Jingū taima

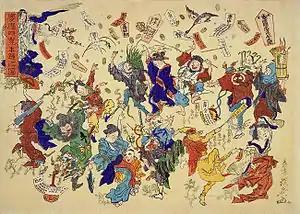
The end of the Edo period witnessed the rise of public festivities and protests known as triggered by reports of talismans raining from the sky.

In 1871, an imperial decree abolished the and allotted the production and distribution of the amulets, now renamed "Jingu Taima", to the shrine's administrative offices. It was around this time that the talisman's most widely known form – a wooden tablet containing a sliver of cedar wood known as wrapped in paper on which is printed the shrine's name (天照皇大神宮, "Amaterasu-ōmikami-jingū") and stamped with the seals of the shrine (皇大神宮御璽, "Kōtai Jingū Gyoji") and its high priest (大神宮司之印, "Daijingūji no In") – developed. In 1900, a new department, the , took over production and distribution duties. The distribution of "Jingu Taima" was eventually delegated to the in 1927 and finally to its successor, the Association of Shinto Shrines, after World War II. The Association nowadays continues to disseminate "Jingu Taima" to affiliated shrines throughout Japan, where they are made available alongside the shrines' own amulets.